Remotely operated underwater vehicle

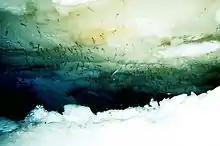
Image taken by a ROV of krill feeding on ice algae in Antarctica

In October 2008 the U.S. Navy began to improve its locally piloted rescue systems, based on the Mystic DSRV and support craft, with a modular system, the SRDRS, based on a tethered, occupied ROV called a pressurized rescue module (PRM). This followed years of tests and exercises with submarines from the fleets of several nations. It also uses the uncrewed Sibitzky ROV for disabled submarine surveying and preparation of the submarine for the PRM.